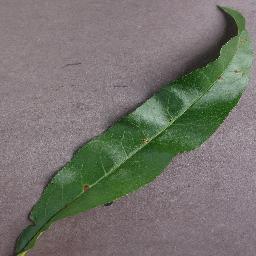
Label: Peach___Bacterial_spot